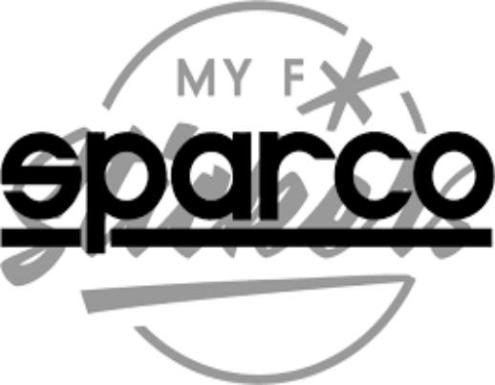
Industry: Clothes